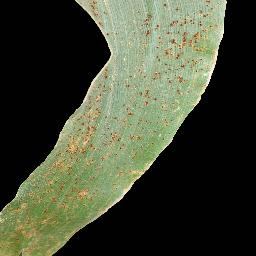
Label: Corn___Common_rust